Costumes in commedia dell'arte

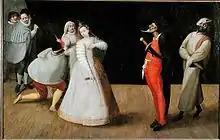
Commedia dell'arte troupe I Gelosi performing, by Hieronymus Francken I, . Pantalone is second from right.

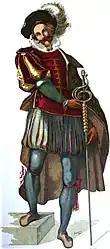
Il Capitano

Each character in commedia dell'arte is distinctly different, and defined by their movement, actions, masks, and costumes. These costumes show their social status and background.